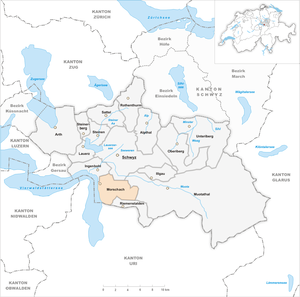
Morschach est une commune suisse du canton de Schwytz, située dans le district de Schwytz.